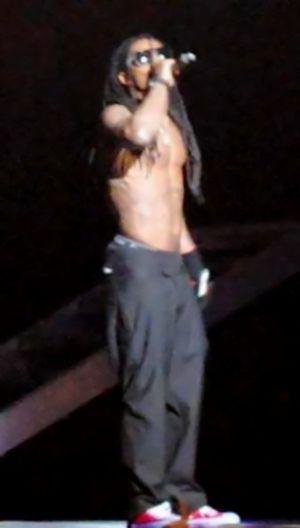
Lil Wayne, de son vrai nom Dwayne Michael Carter Jr., né le 27 septembre 1982 à La Nouvelle-Orléans, en Louisiane, est un rappeur, producteur et entrepreneur américain. En 1991, à l'âge de neuf ans, Lil Wayne se joint à Cash Money Records en tant que plus jeune membre du label, et membre du duo The B.G.'z, aux côtés du rappeur Lil' Doogie. En 1996, Lil Wayne forme le groupe de hip-hop, les Hot Boys, avec ses collègues de Cash Money Juvenile, Young Turk et Lil' Doogie. Les Hot Boys se lancent avec l'album Get It How U Live!, la même année. Le groupe se propulse réellement avec l'album Guerrilla Warfare publié en 1999, certifié disque de platine, et le single Bling Bling. Bien que membre de Cash Money Records, Lil Wayne est également chief executive officer de son propre label Young Money Entertainment, qu'il a fondé en 2005.